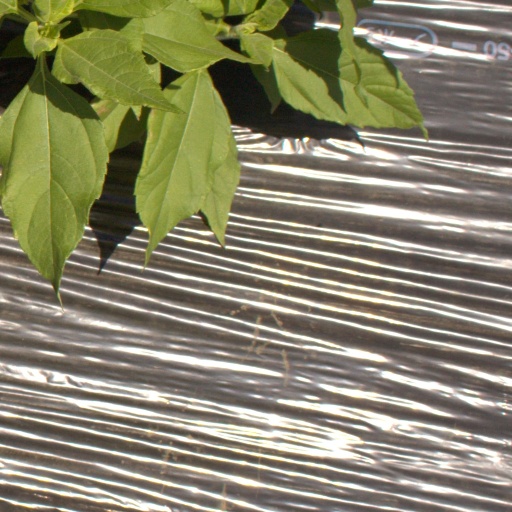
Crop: Jerusalem artichoke